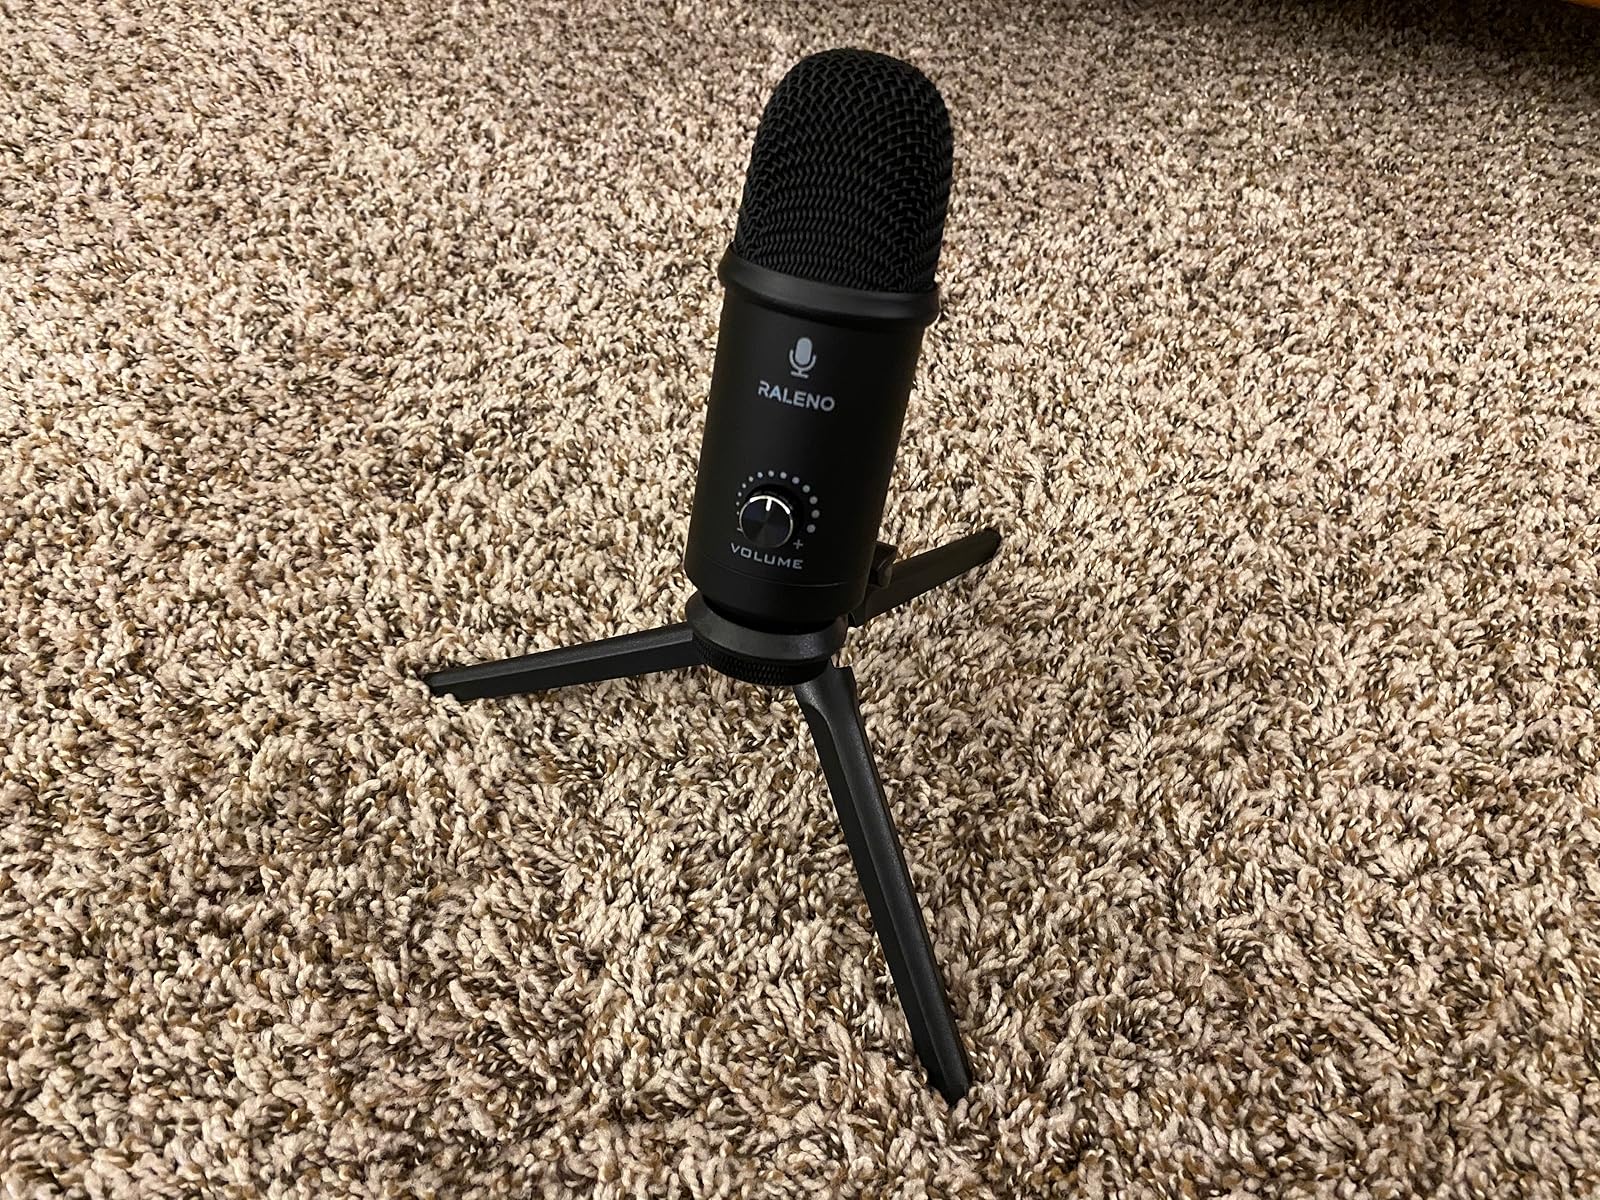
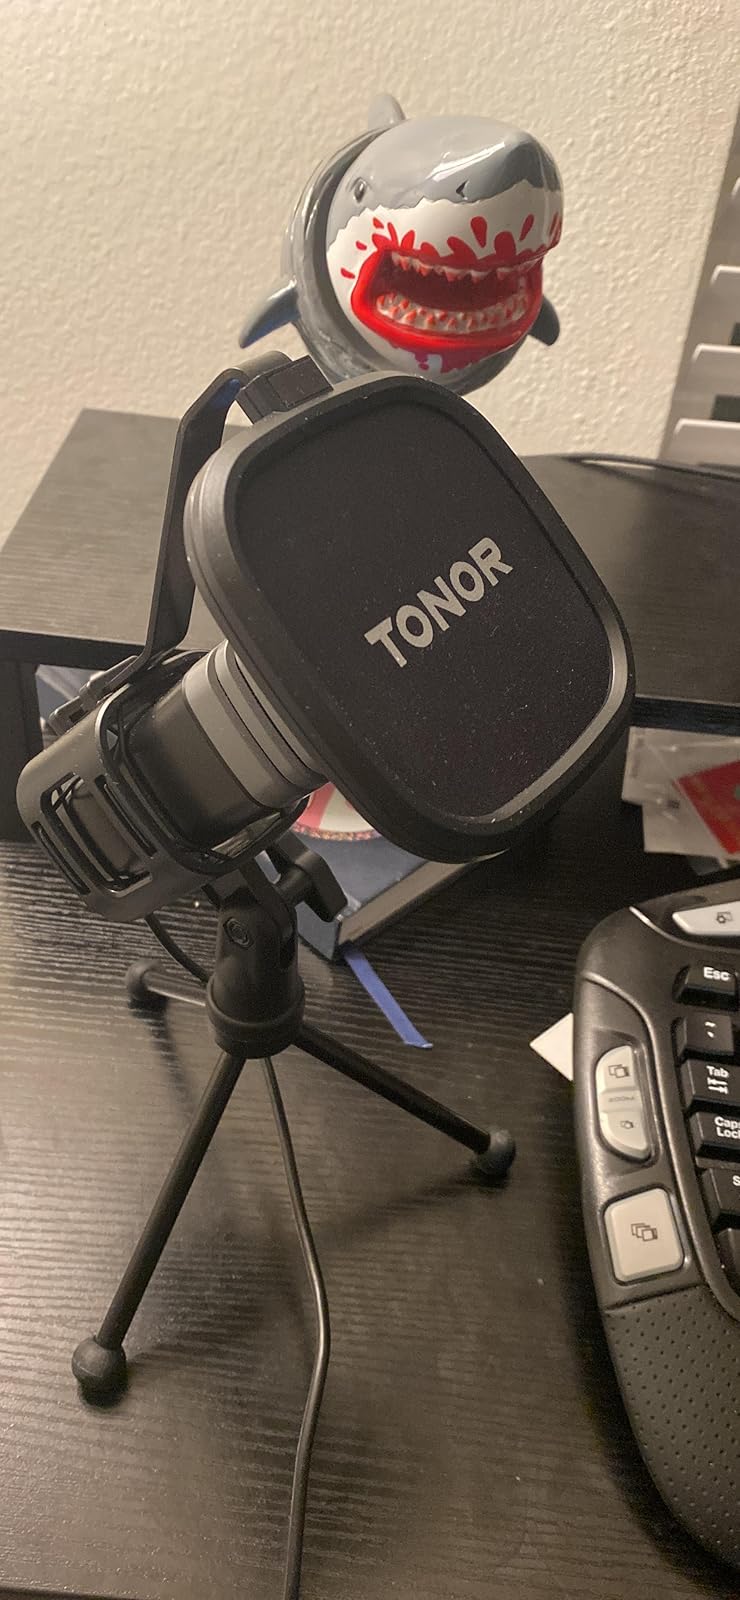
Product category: microphone
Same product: no